Lisan ud-Dawat

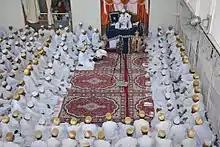
Aqaa Maulaa delivering a lecture in LDA in 2016 AD

LDA is basically inspired and based on the 28-letter alphabet of Arabic. Because the missionaries had to deal with local people in Gujarat for trade and religious affairs, they included 16 other letters of Gujarati for better communication and expression. LDA thus contained 44 letters. From these, three independent letters, Pe-پ (પ), Che-چ (ચ), and Ghaaf-گ (ગ), are widely used to incorporate Gujarati, Persian and Urdu terminology that cannot be written in the Arabic alphabet. Three other letters modified from Arabic that are used exclusively for Gujarati words are ٹ ,ڈ, and ڑ (ઽ,ટ).